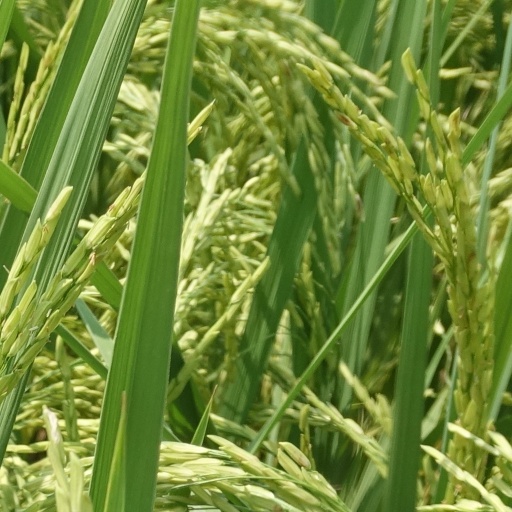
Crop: rice